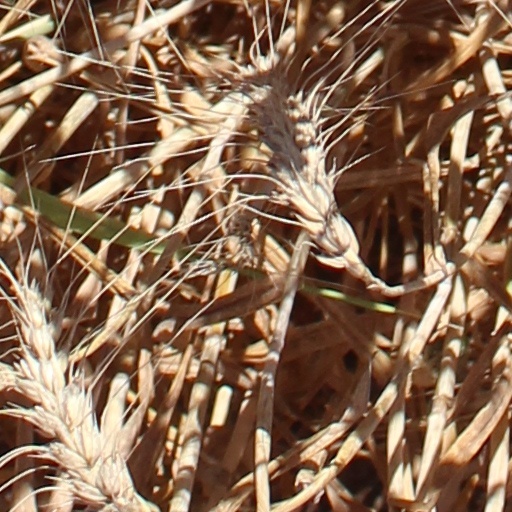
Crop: wheat